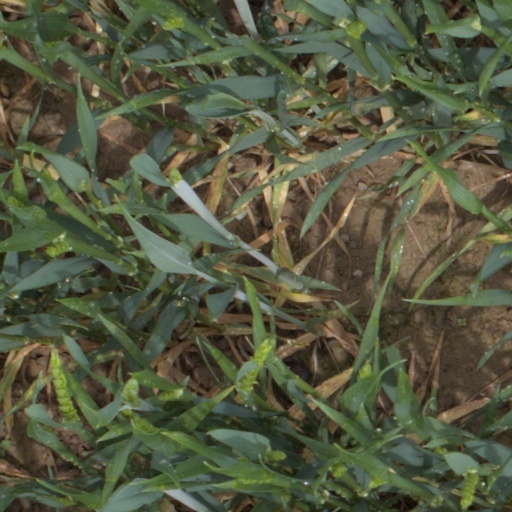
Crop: wheat